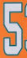
Number: 5